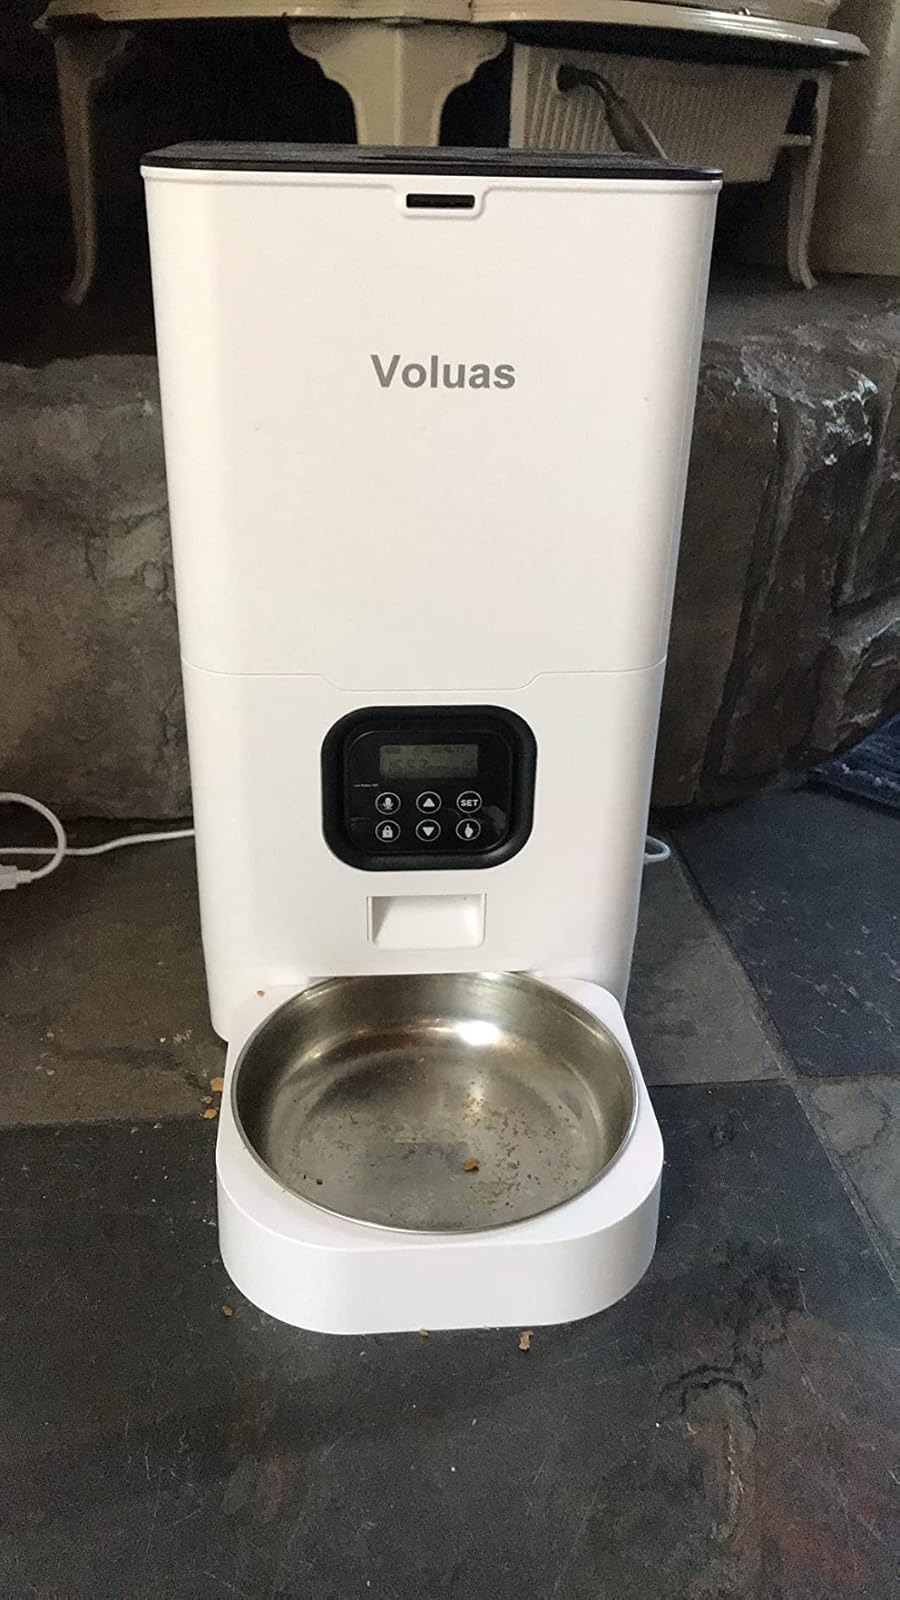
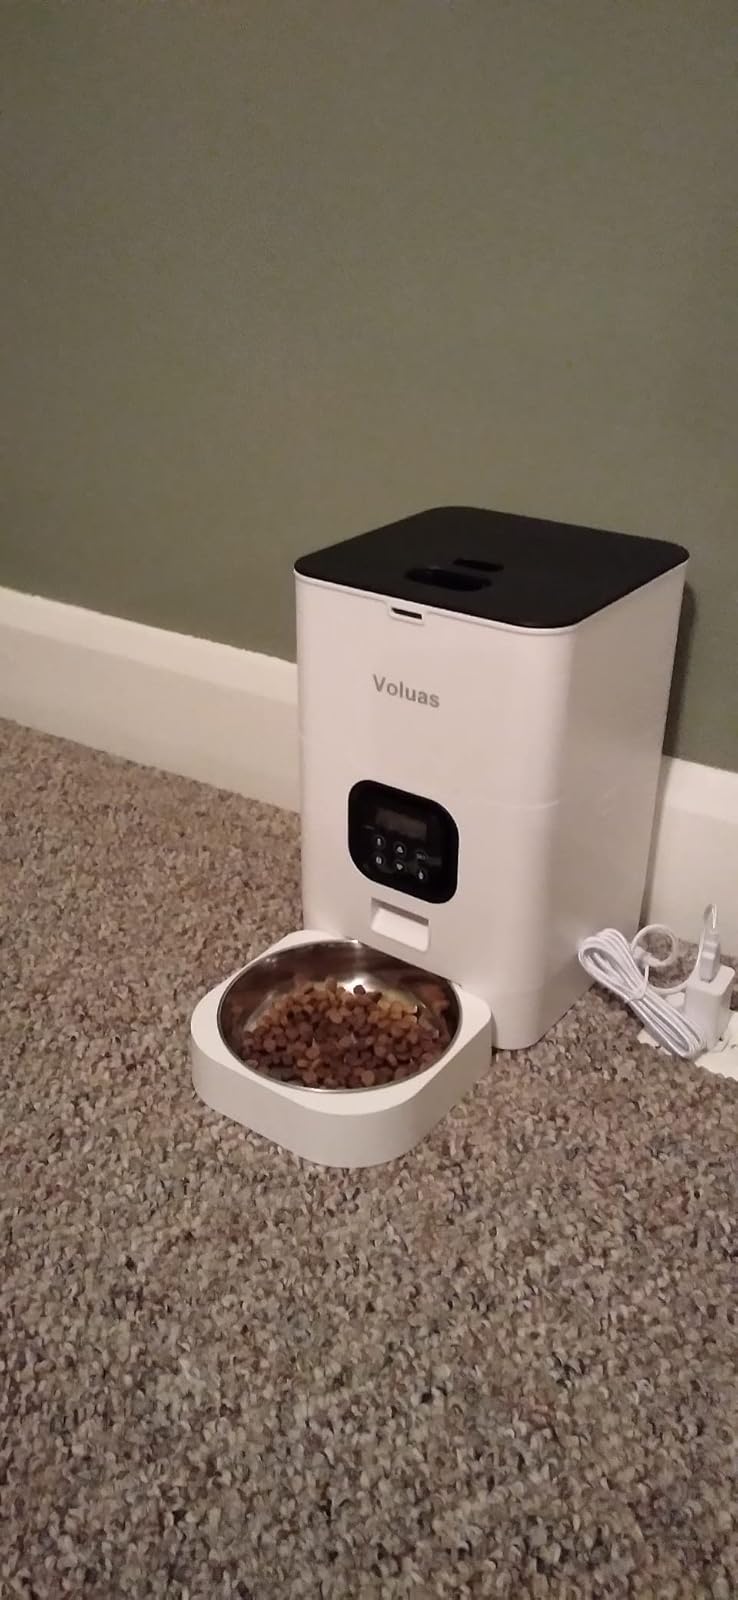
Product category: items_feeder
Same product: yes